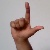
The image shows a hand gesture representing the letter 'L' in Indian Sign Language.